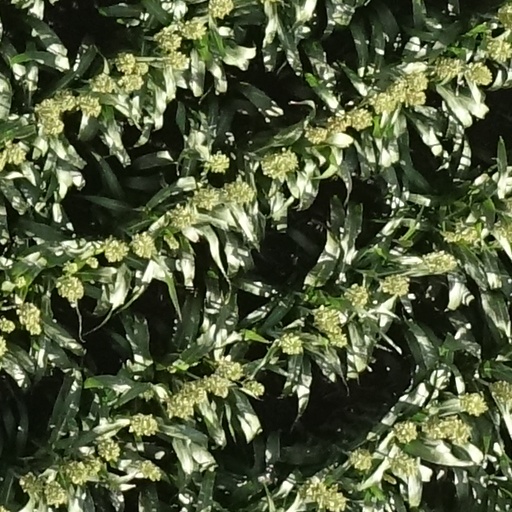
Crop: sorghum